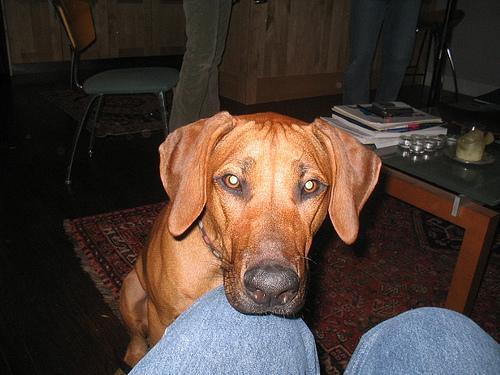
Rhodesian_ridgeback